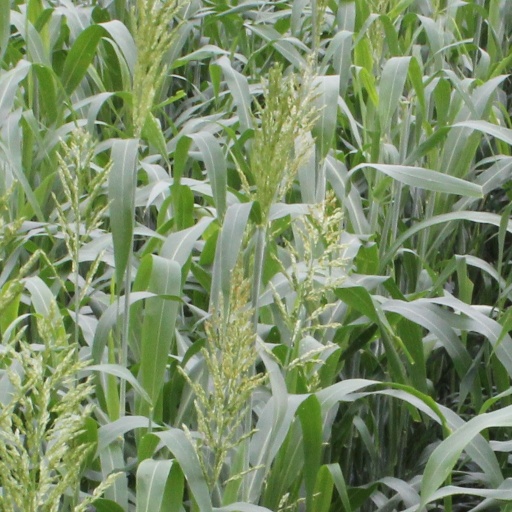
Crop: sorghum